Concerto da camera (Honegger)

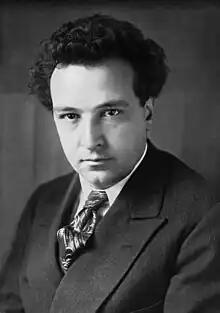
The composer in 1928

Concerto da camera (H 196) is a concerto in three movements for the unusual combination of flute, English horn, and string orchestra written by Arthur Honegger late in his career in 1948.